Ferrari 290 MM

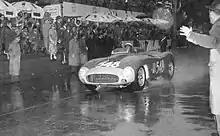
Eugenio Castellotti winning the 1956 Mille Miglia with Ferrari 290 MM

Ferrari entered five cars for the 1956 Mille Miglia a pair of 290 MMs, a pair of 860 Monzas, and a single 250 SWB GT. A 290 MM raced by Eugenio Castellotti won the event, while another 290 MM, driven by Juan Manuel Fangio, finished fourth. Phil Hill and Maurice Trintignant also won the Swedish Grand Prix of that year, granting Ferrari the overall victory in the 1956 World Sportscar Championship. The following year, in 1957, a 290 MM (converted from an 860 Monza), won the 1000 km Buenos Aires driven by Wolfgang von Trips, Alfonso de Portago and Eugenio Castellotti. Renowned racing driver Stirling Moss also drove a 290 MM at the 1957 Bahamas Speed Weeks and Nassau Trophy, winning the former race.